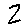
Label: 2